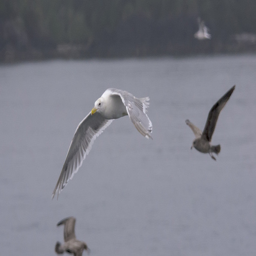
A number of birds flying low over a sea
There are several birds flying above the water.
a white seagull flying above the water
Two white and grey birds flying above a body of water.
Thethree birds are flying over the water.